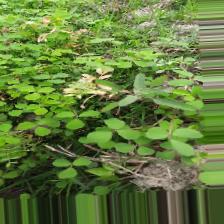
Label: Ascochyta blight